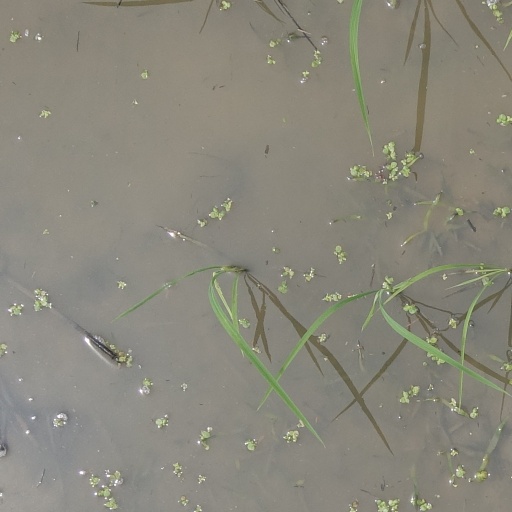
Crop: rice